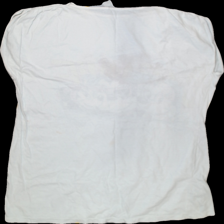
View: back
Type: T-shirt
Category: Ladies
Brand: Not Applicable
Colors: White
Material: 100% Cotton
Pattern: Logo print
Cut: C-collar
Season: All
Trend: No trend
Stains: No
Damage: 0
Price range: <50
Recommended usage: Export
Comment: Washed Out